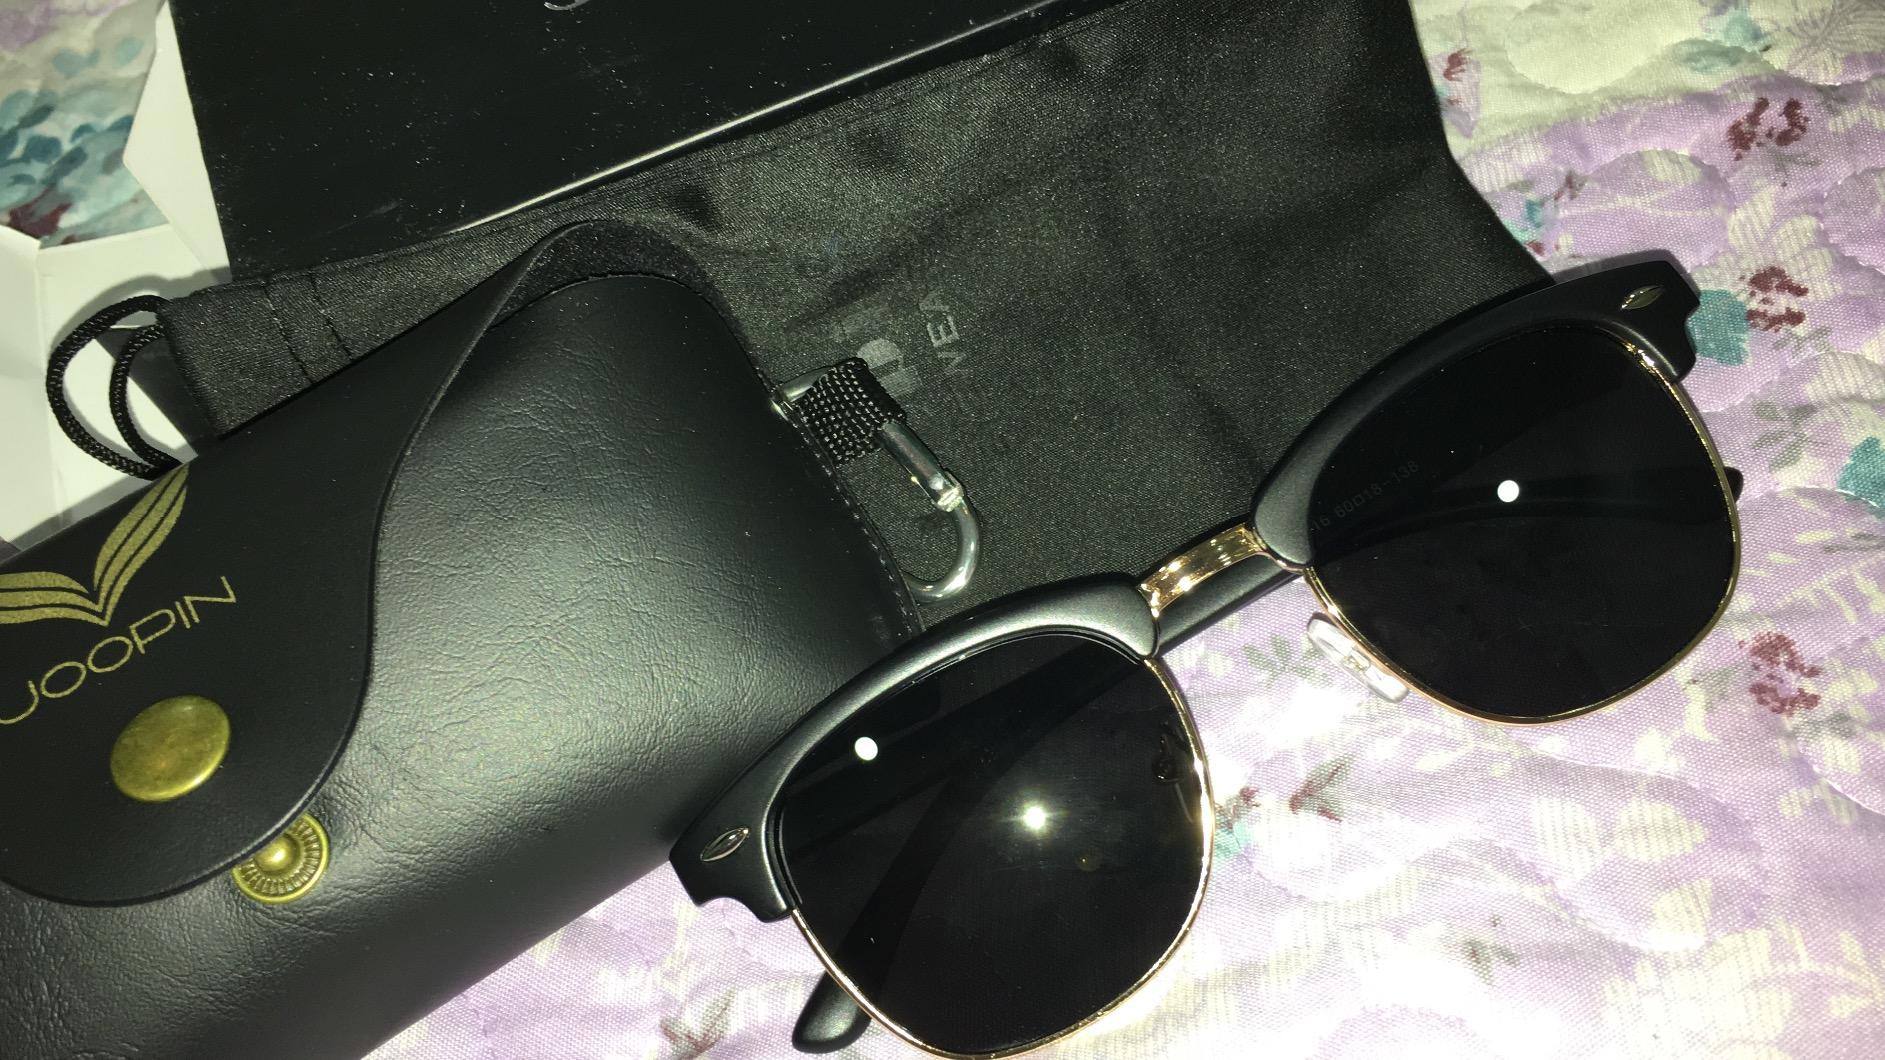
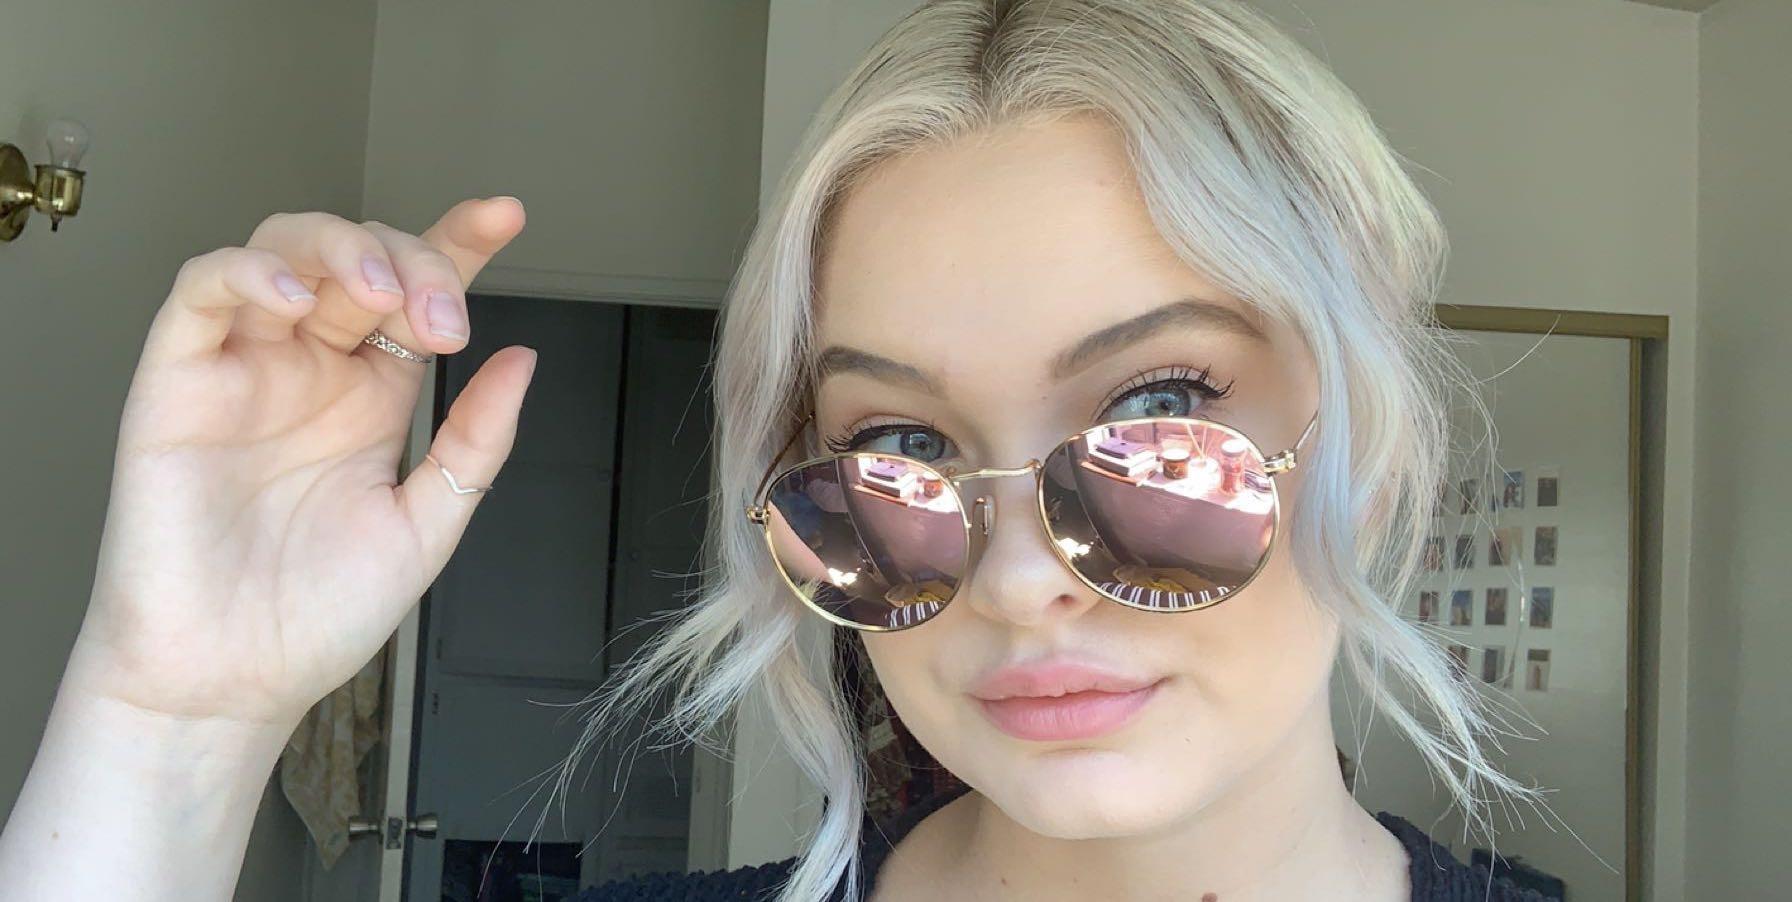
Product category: accessories_sunglasses
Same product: no